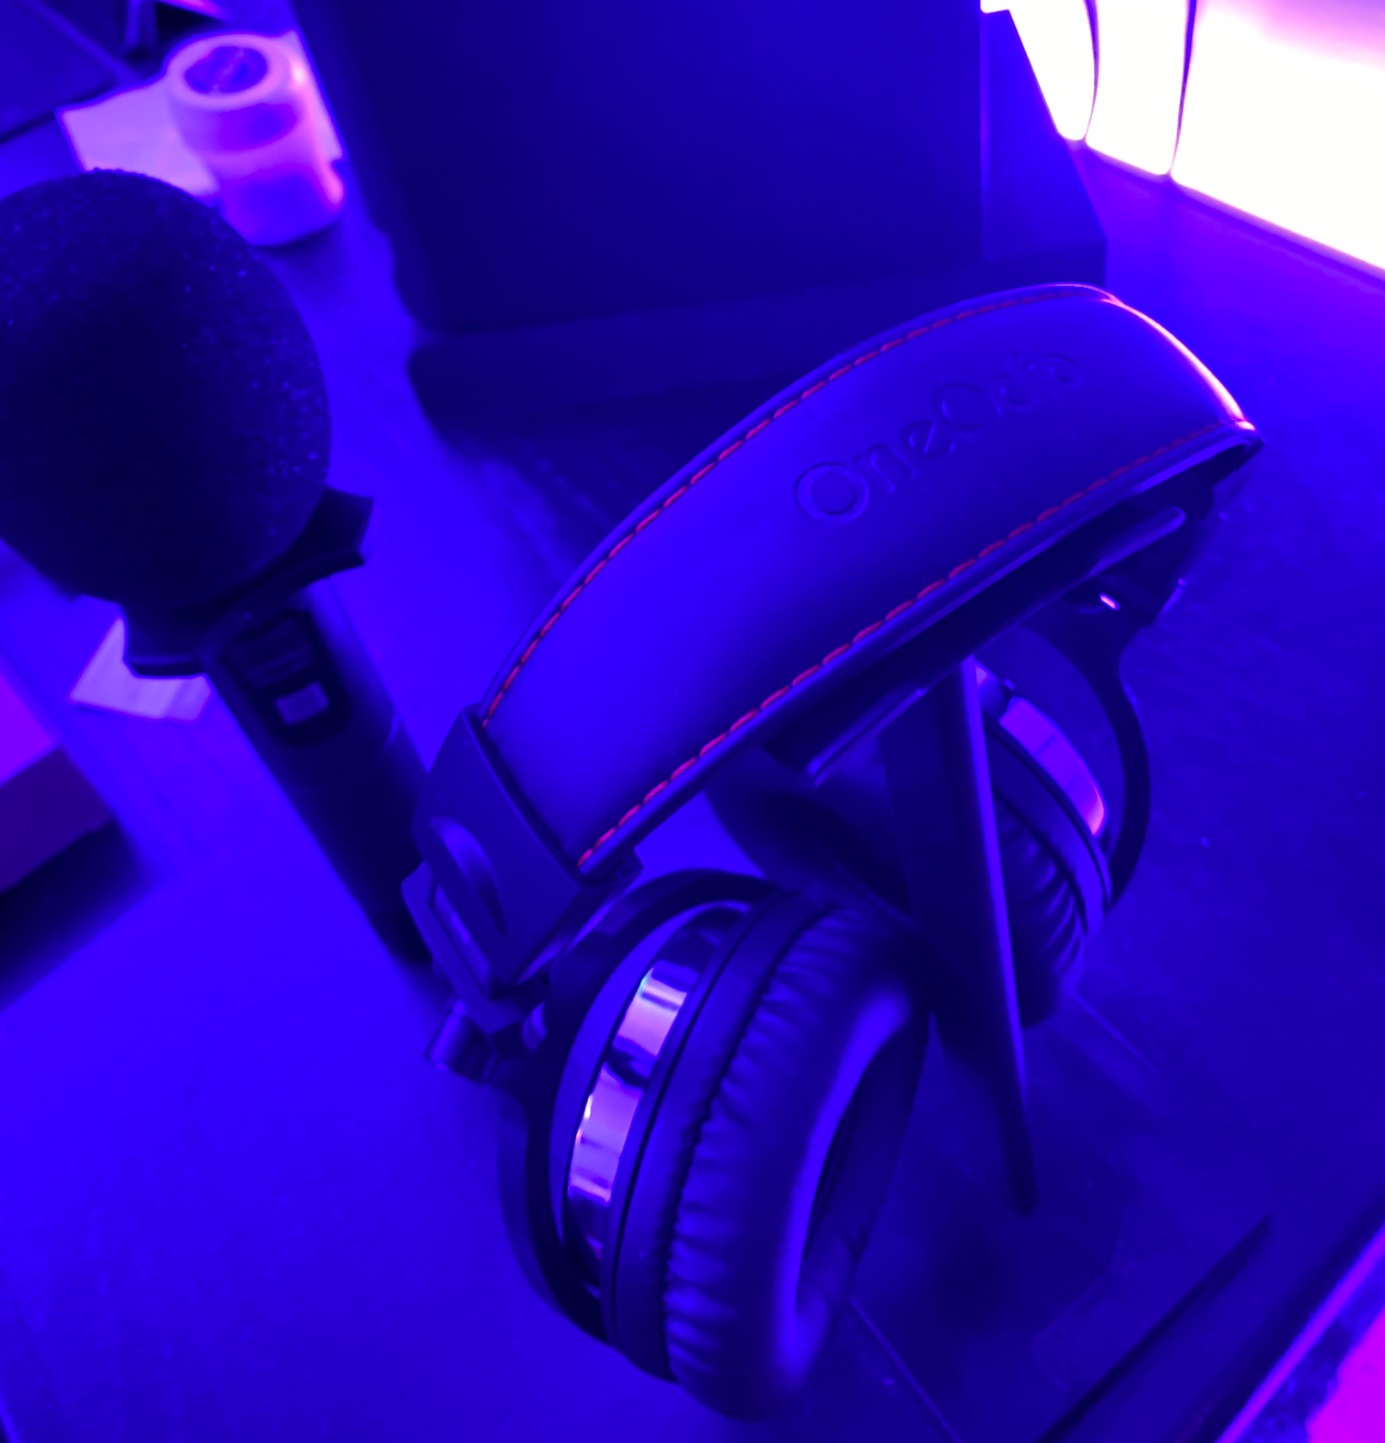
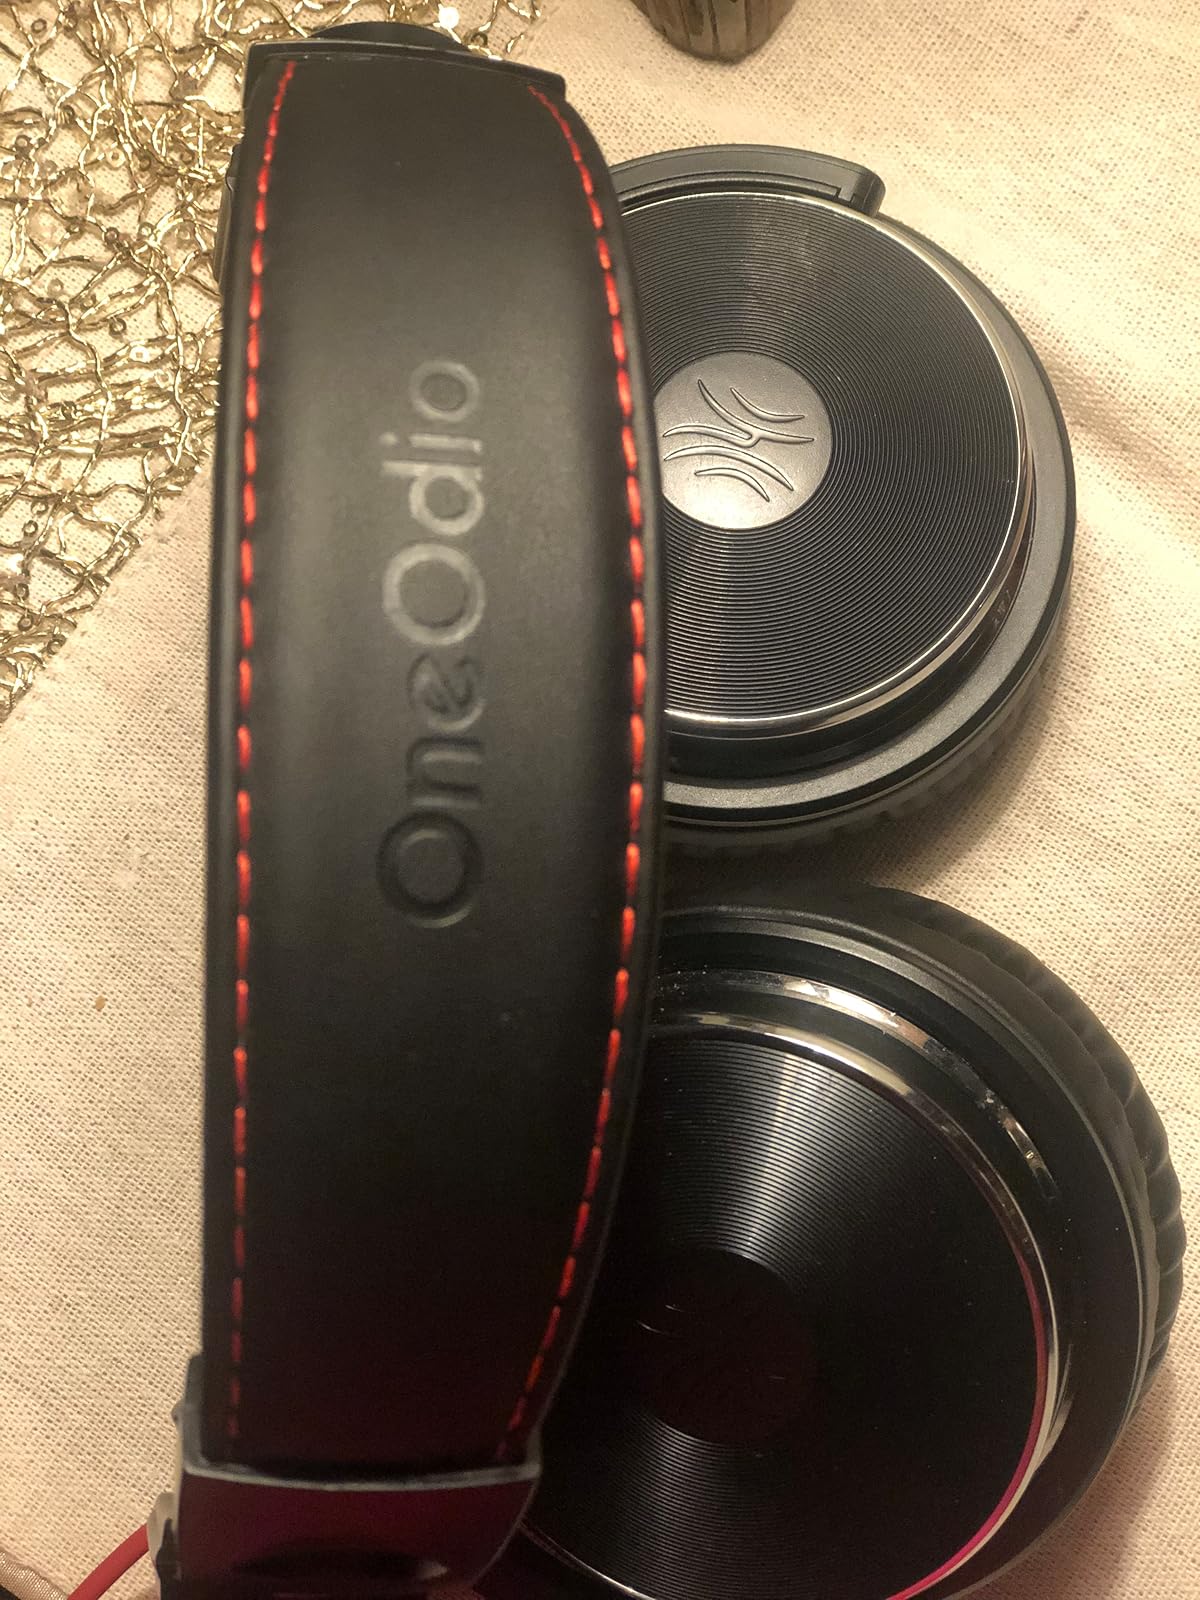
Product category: headphones
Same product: yes